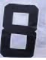
Number: 8